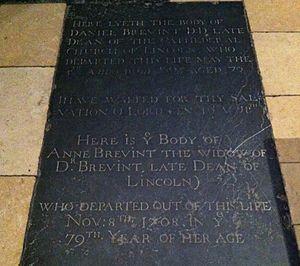
Daniel Brévint, ou Daniel Brévin, est une personnalité huguenote de Jersey, doyen de la cathédrale de Lincoln en Angleterre et aumônier du Maréchal de France, Henri de La Tour d'Auvergne, vicomte de Turenne.